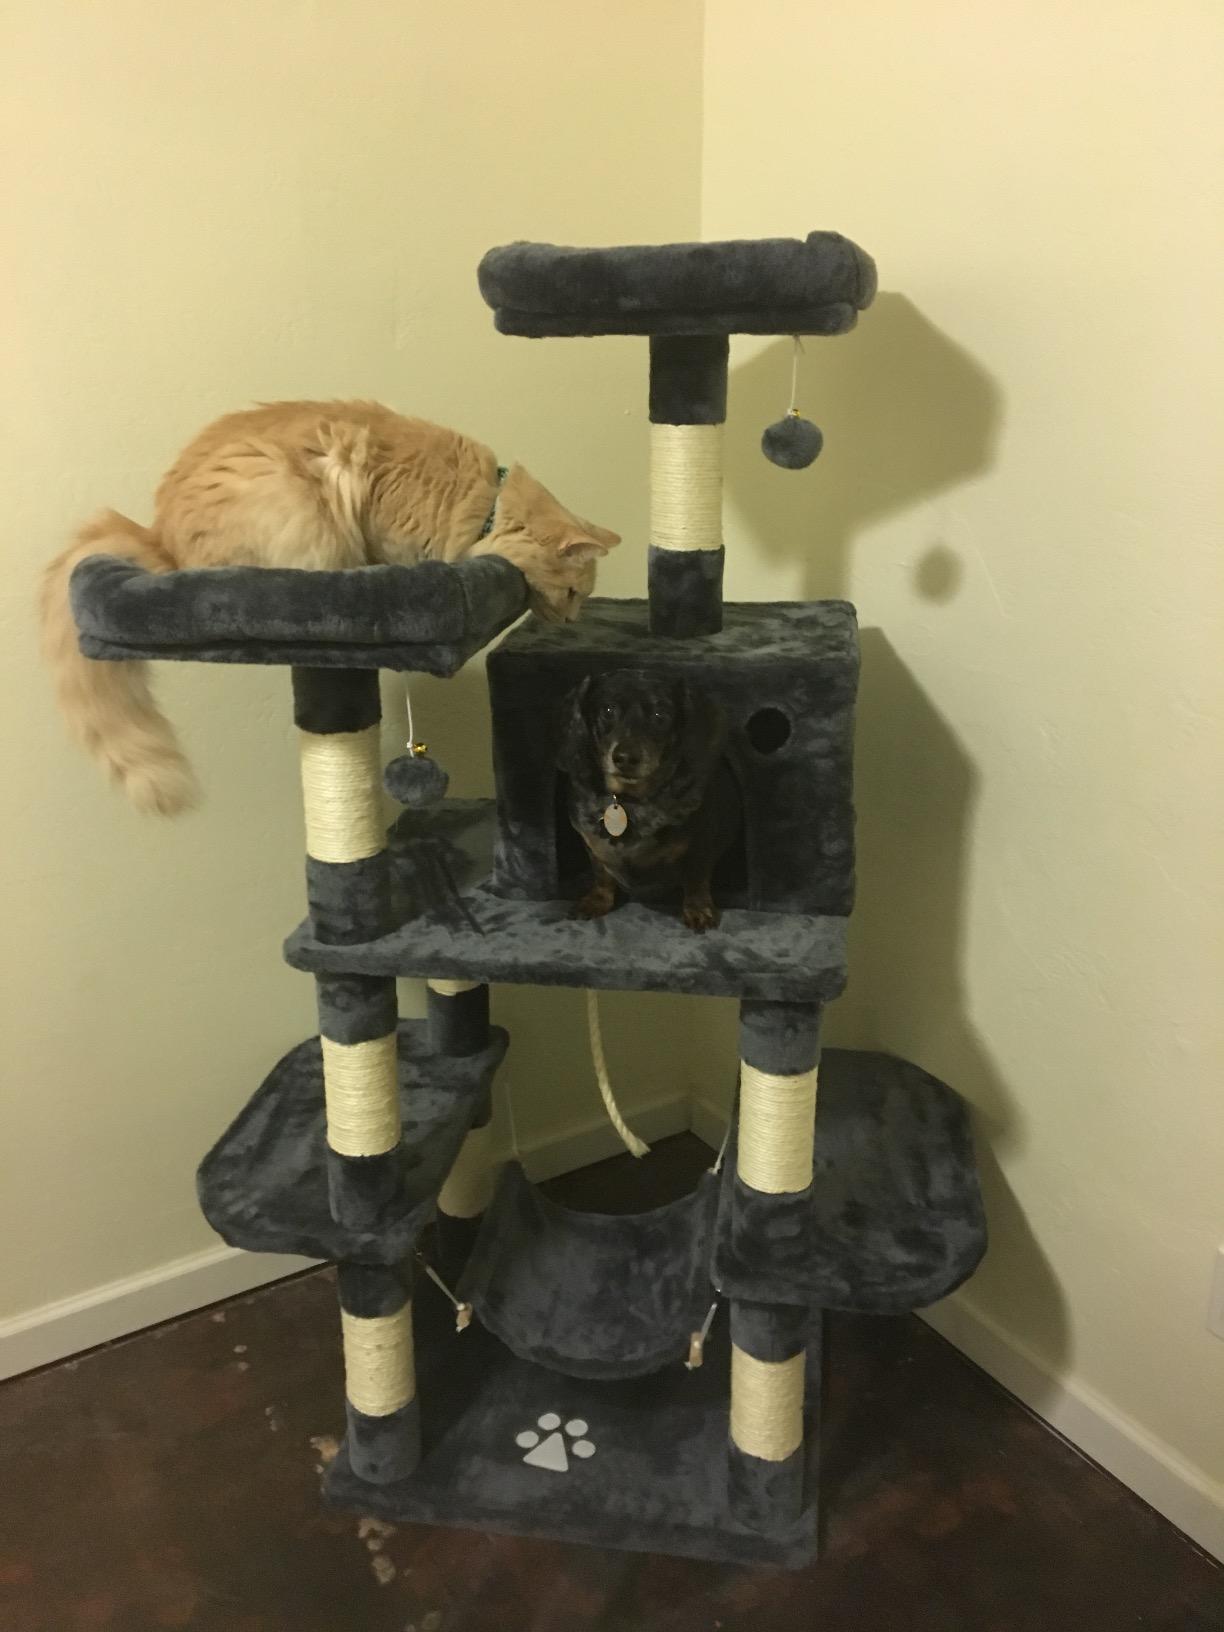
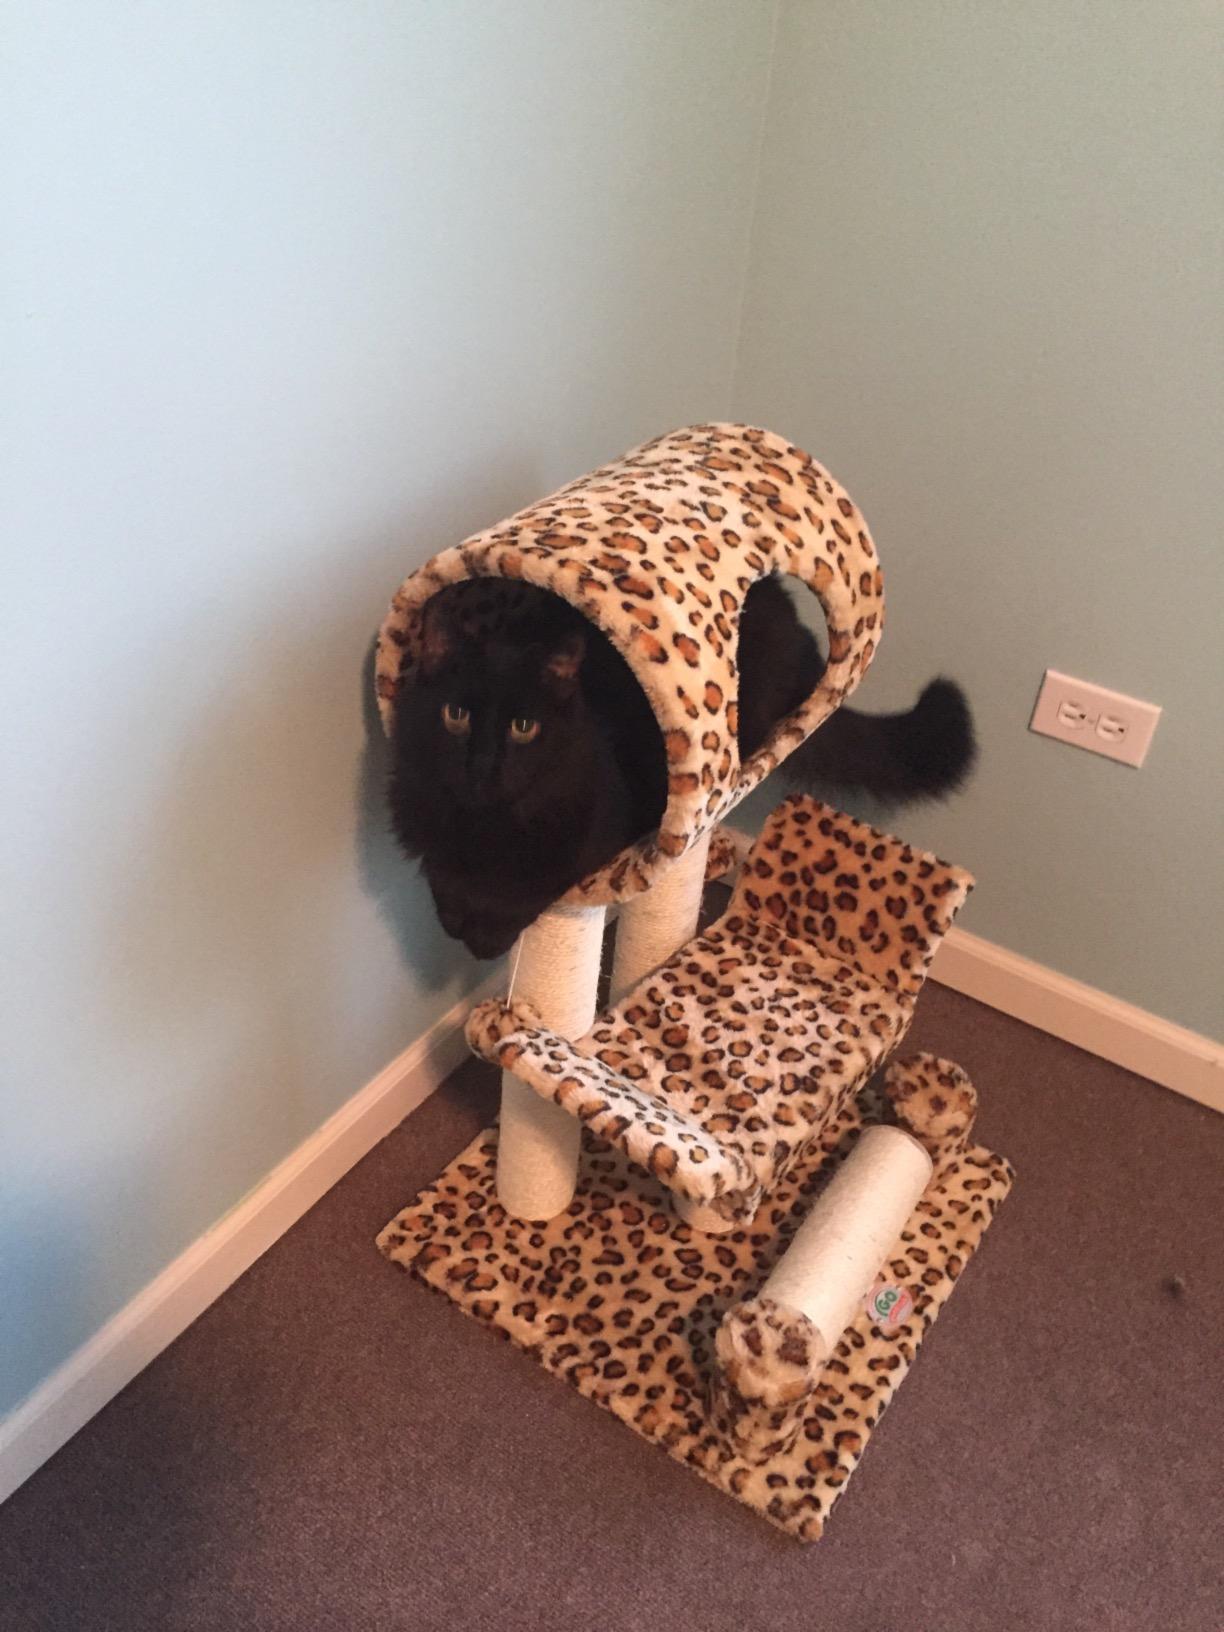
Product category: items_cat tree
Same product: no